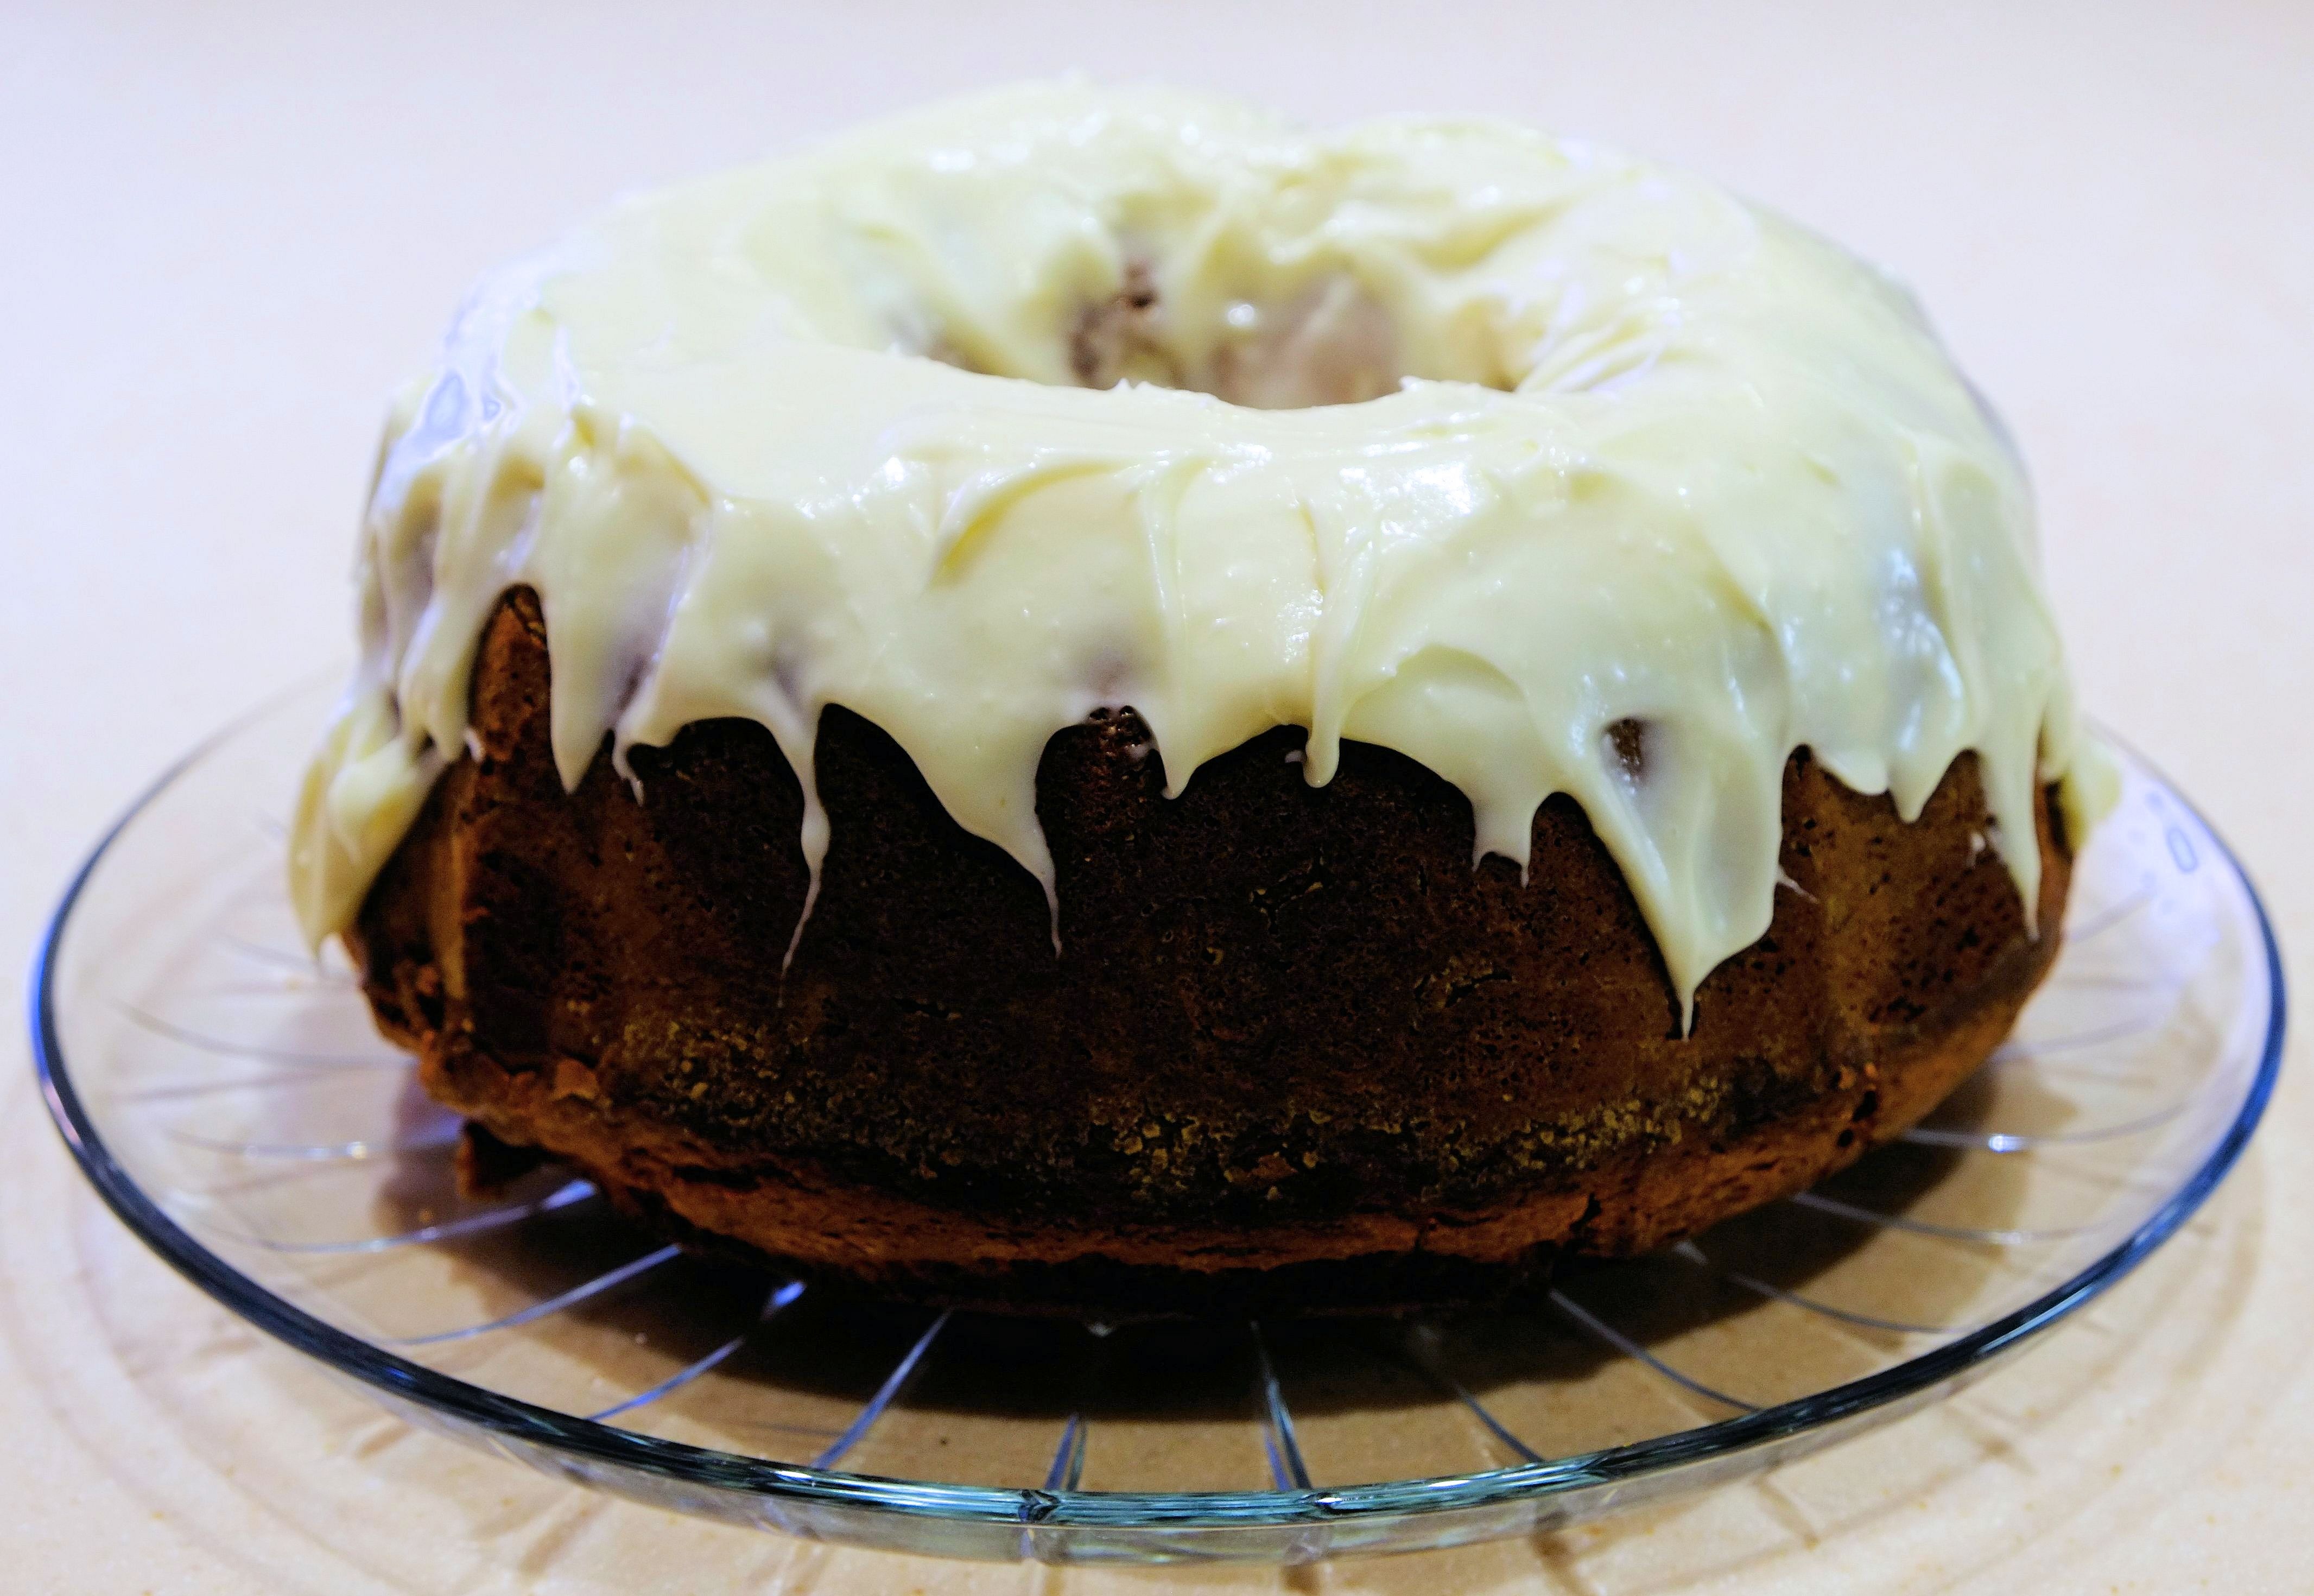
fruit, dish, food, produce, baking, dessert, cake, chocolate cake, coconut, icing, bundt cake, cheesecake, baked goods, cream cheese, flavor, glaze, buttercream, pumpkin cake